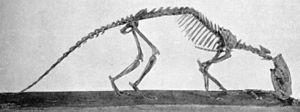
Les Hyaenodonta, parfois appelés « Hyaenodontida » forment un clade éteint de mammifères euthériens hypercarnivores de l'ordre des créodontes.
Les Hyaenodontidae forment une famille éteinte de mammifères placentaires carnivores ; ils sont rattachés à l'ordre des Creodonta. Ils ont vécu du Paléocène au Miocène, tout d'abord en Afrique, avant de coloniser l'Europe et l'Asie et enfin l'Amérique du Nord.